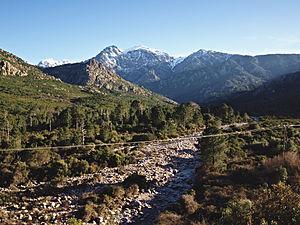
La forêt de Bonifatu est un massif forestier du Nord-ouest de la Corse. Elle occupe une superficie de plus de 3 00 hectares. C'est une forêt territoriale, propriété de la Collectivité territoriale de Corse.
Le Capu a u Ceppu est un sommet montagneux de 1 951 mètres d'altitude du massif du Monte Cinto, situé à la limite des communes de Calenzana et Manso.